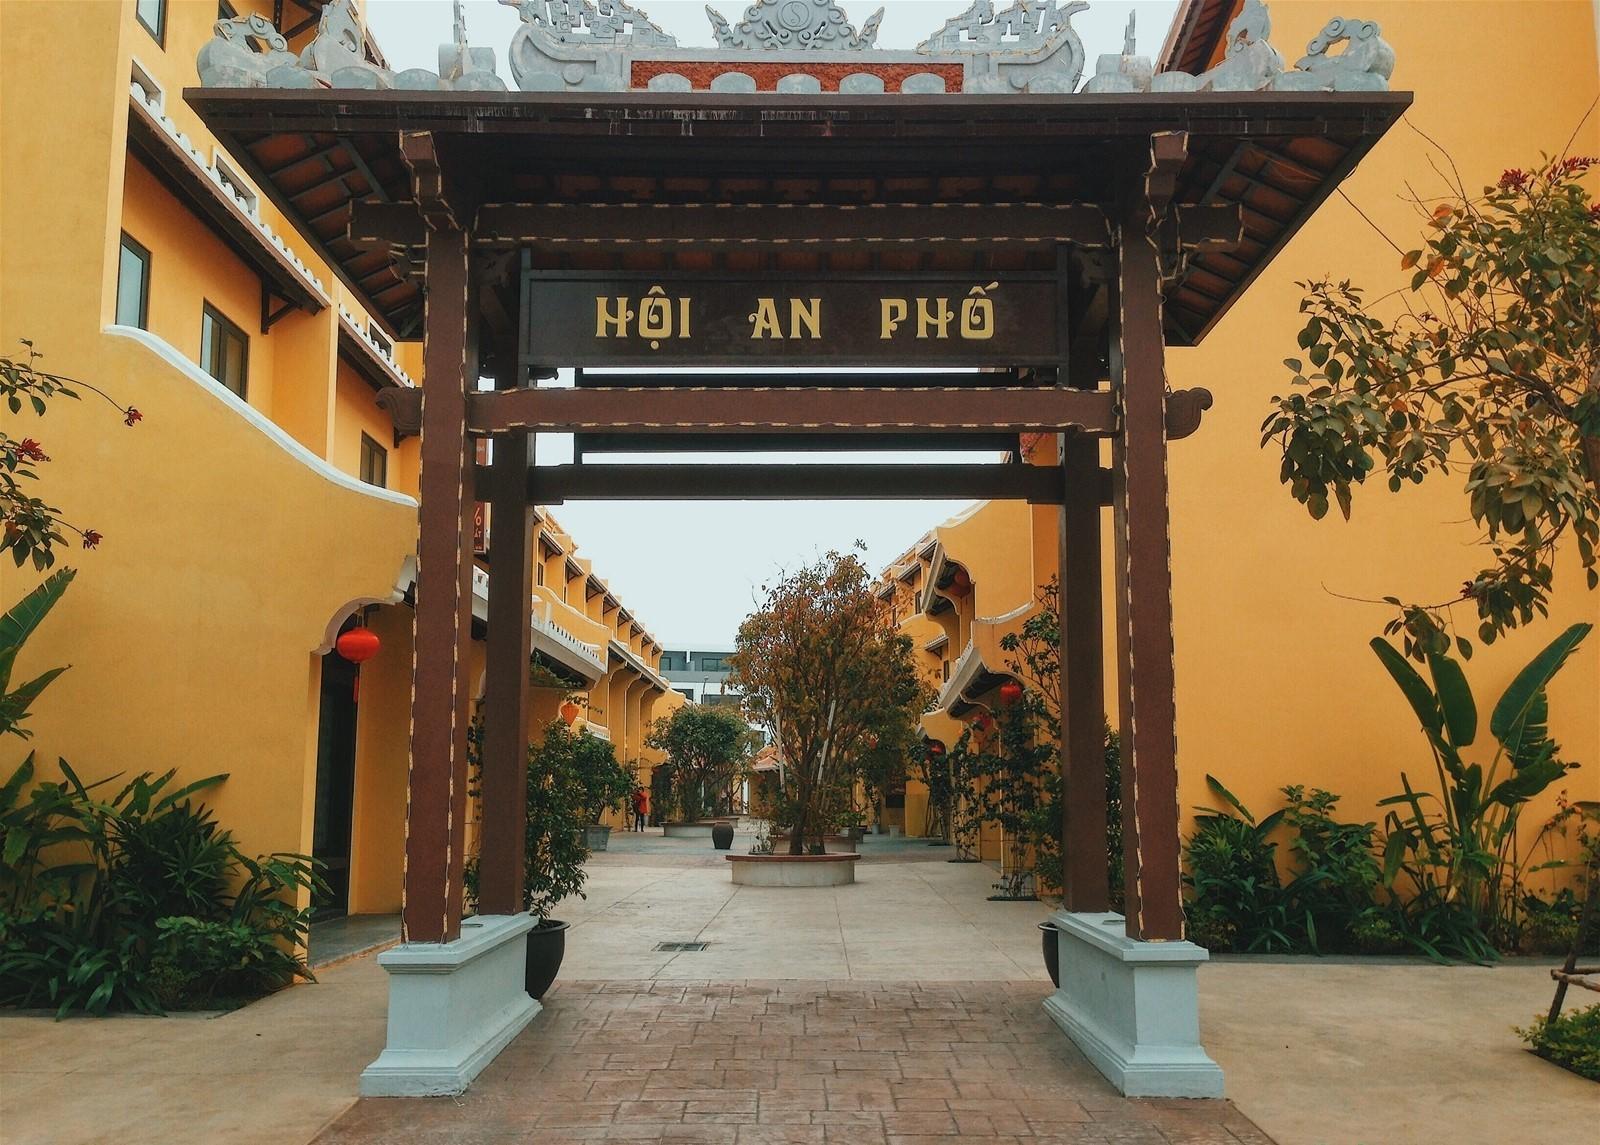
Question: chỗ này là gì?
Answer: là hội an phố